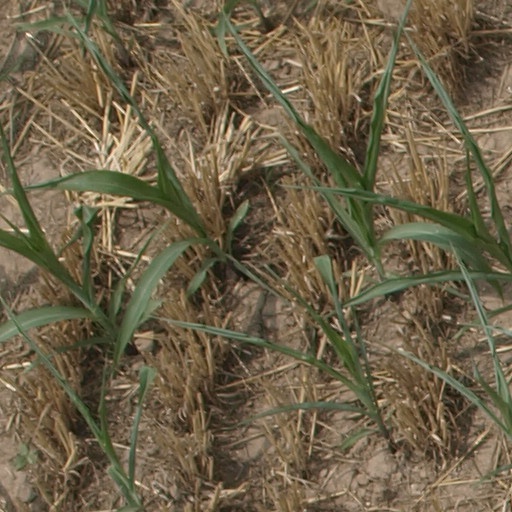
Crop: maize; corn